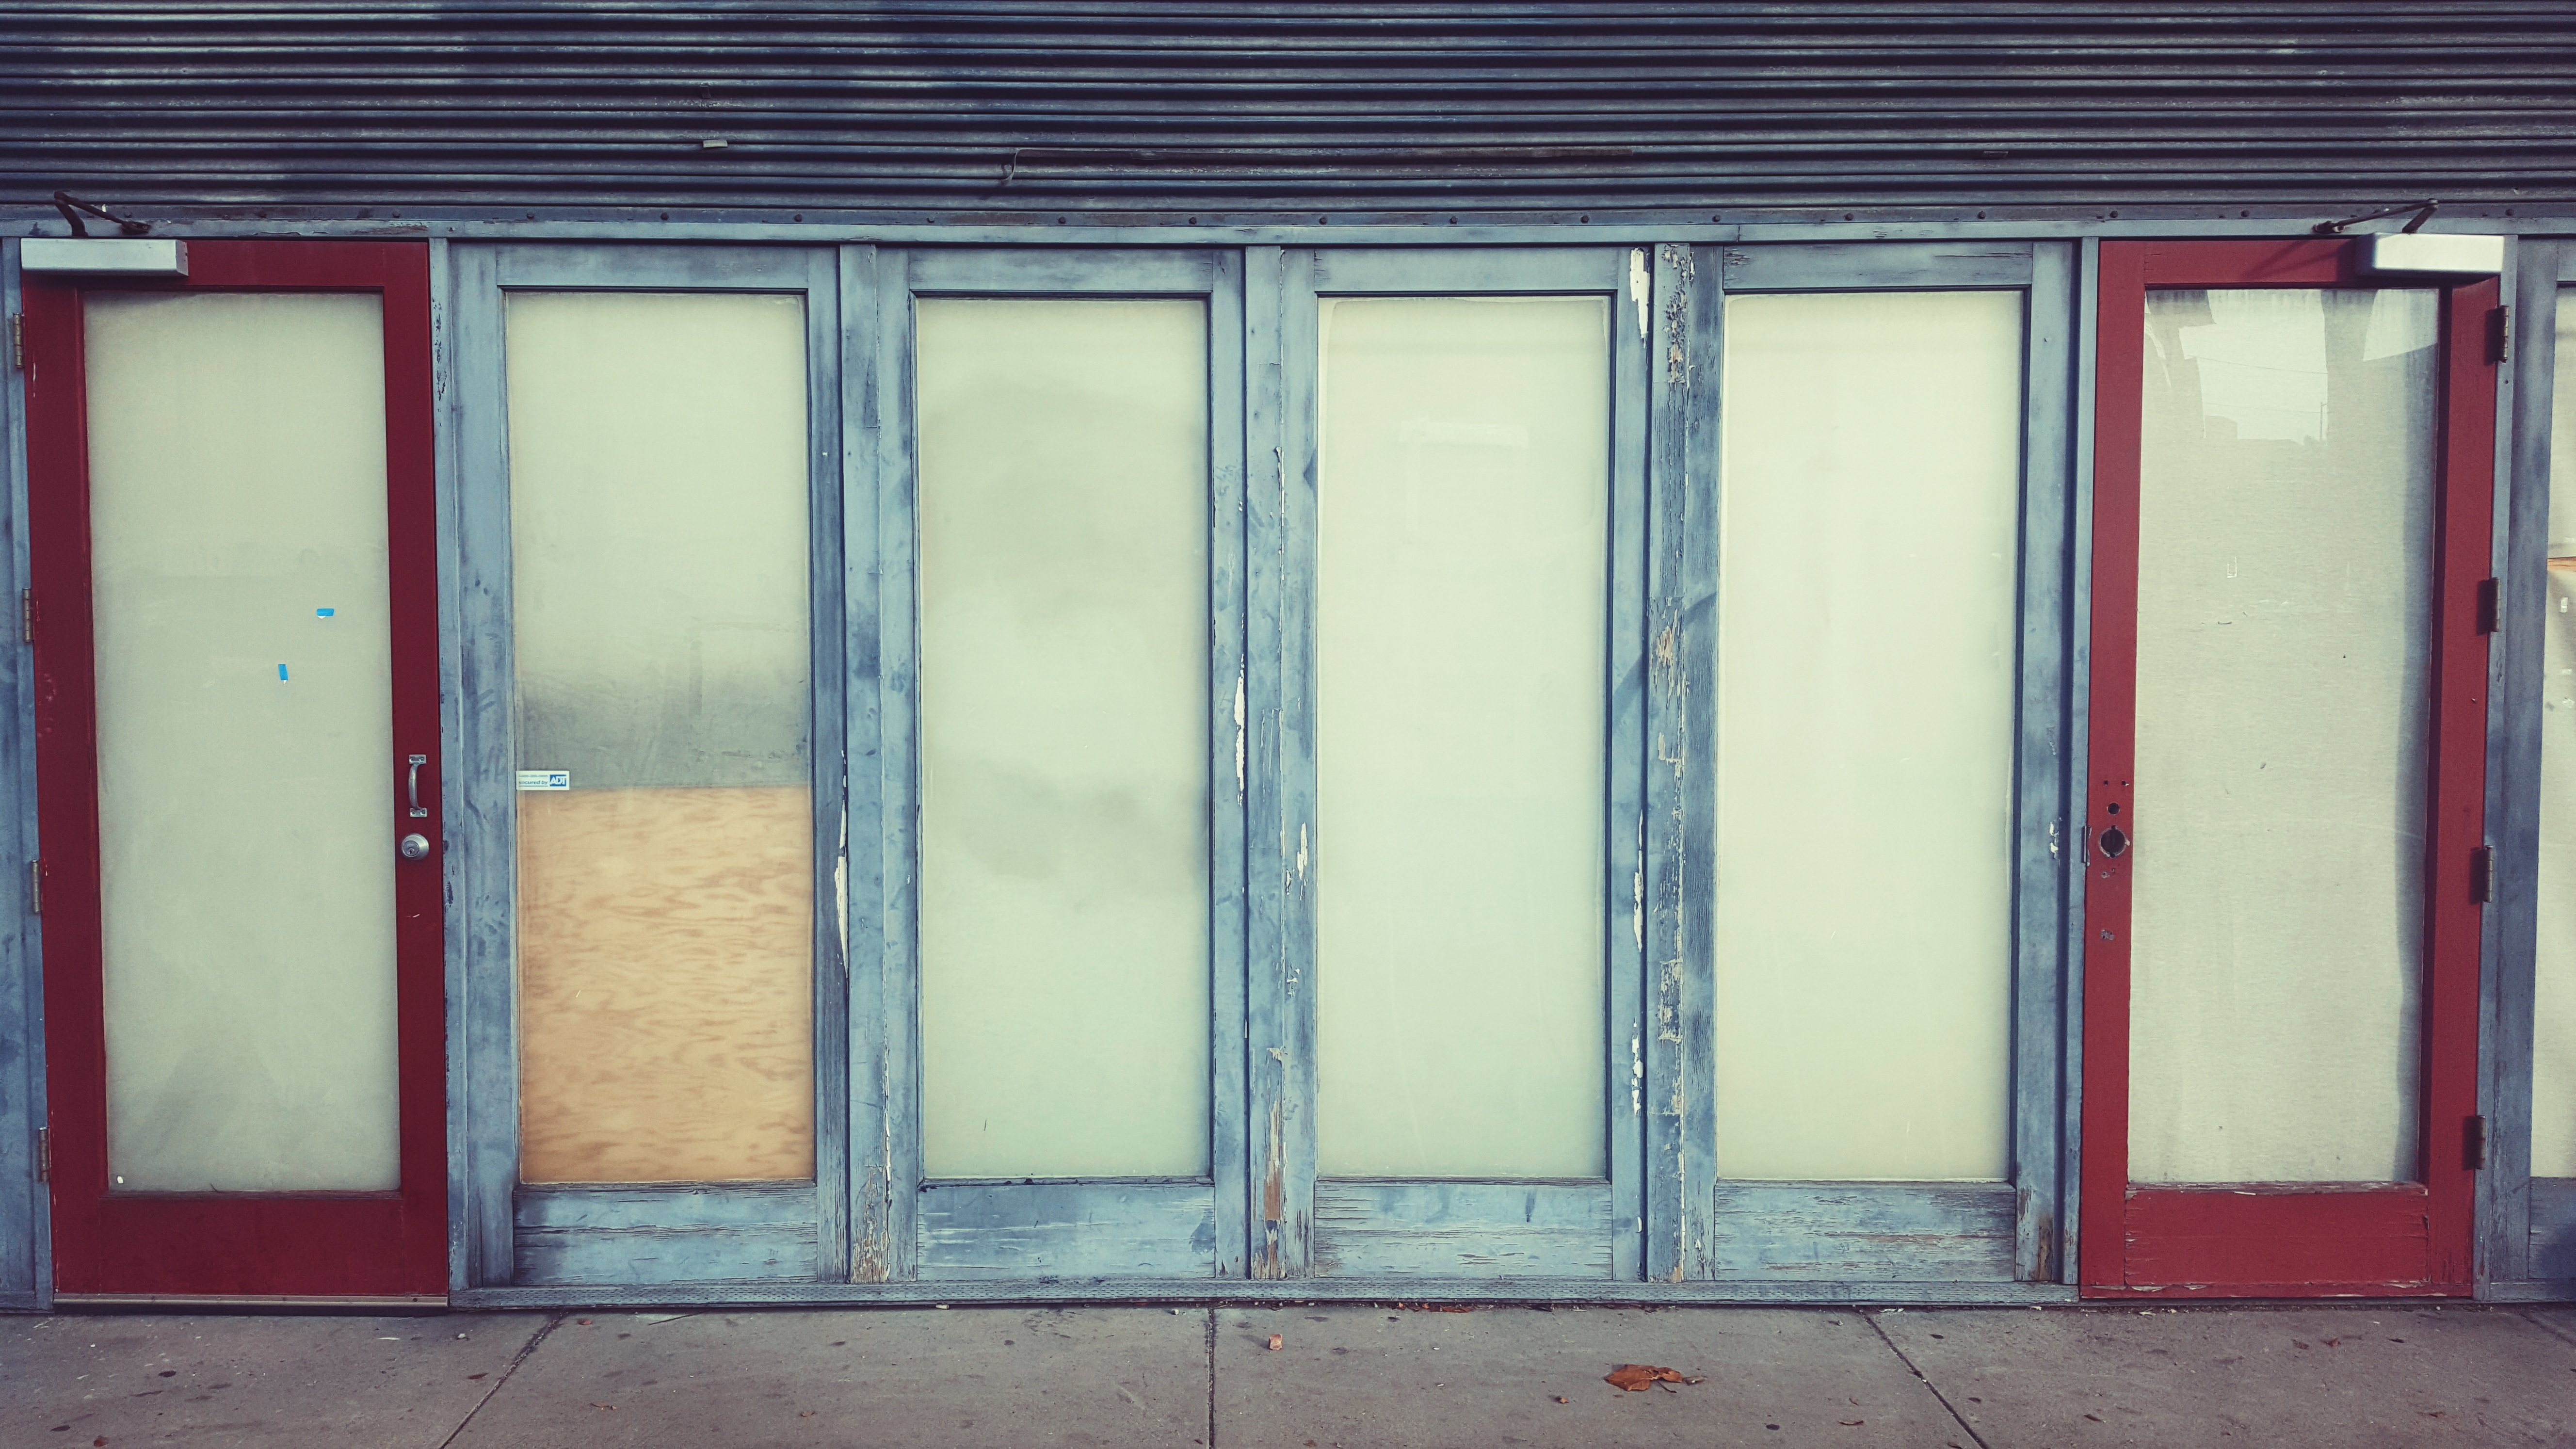
window, wall, color, facade, blue, door, material, interior design, window covering, window treatment